Alcaicería of Granada

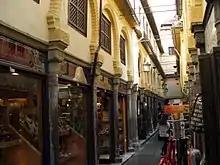
The Alcaicería today

The Alcaicería is a market street in the historic heart of the city of Granada, Spain. It is located on the site of the former main bazaar, from which it derives its name. The original bazaar dated from the city's Arab-Islamic era, during the period of Nasrid rule (13th-15th centuries), but it was destroyed by fire in 1843 and subsequently rebuilt in its current form.